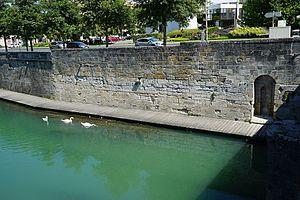
côté nord-est du pont des mariniers sur le Mau (Châlons-en-Champagne).
Le Pont des Mariniers est situé à Châlons-en-Champagne, il passe au-dessus du Mau. Il a été construit en 1560 et son nom évoque l'activité portuaire de l'ancien port Saint-Antoine.